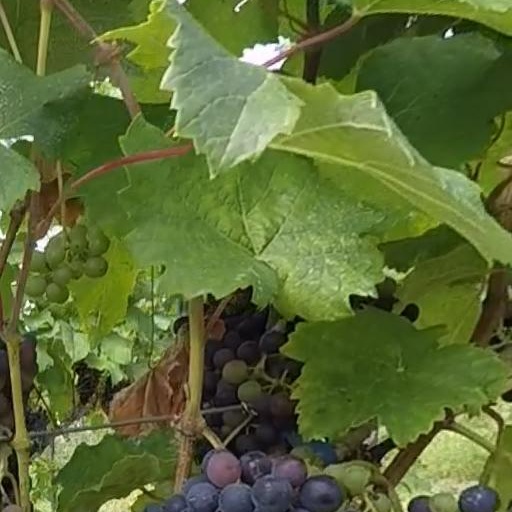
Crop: grape